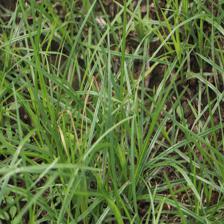
Label: Grass